Satala Aphrodite

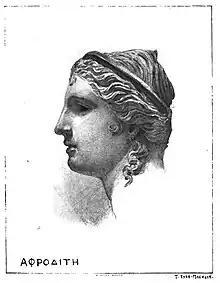
A hyalograph drawn by T.E. Macklin (1892).

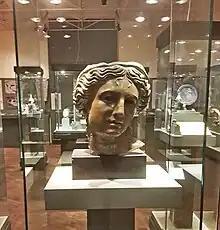
A replica at the History Museum of Armenia in Yerevan (in 2017)

As early as 1873 Charles Thomas Newton identified the head with Venus. It has been generally assigned to Aphrodite. However, this has not been universally accepted, with Otto Benndorf suggesting commonalities with male deities, such as Apollo or Dionysos. Babken Arakelyan found Artemis to be a more probable subject than Aphrodite.